Francis Cheyne

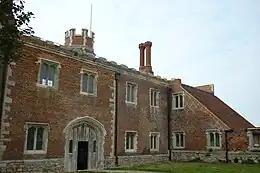
Shurland Hall near Eastchurch, Isle of Sheppey, Kent

He was born on 25 July 1481, the eldest son of William Cheyne (d. 8 May 1487) of Shurland Hall, Isle of Sheppey, Kent and his 1st wife, Isabel Boleyn (d. 23 April 1485), the daughter of Sir Geoffrey Boleyn and his 2nd wife, Anne Hoo.